The Strange Door

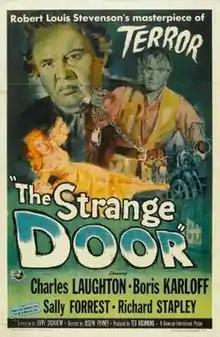
The theatrical release poster

The Strange Door is a 1951 American horror film, released by Universal Pictures, and starring Charles Laughton, Boris Karloff, Sally Forrest and Richard Stapley. Karloff's role is actually a supporting one but his name carried significant weight in the billing. The picture was directed by Joseph Pevney and was based on the short story "The Sire de Maletroit's Door" by Robert Louis Stevenson. Its alternative title was "Robert Louis Stevenson's The Strange Door".